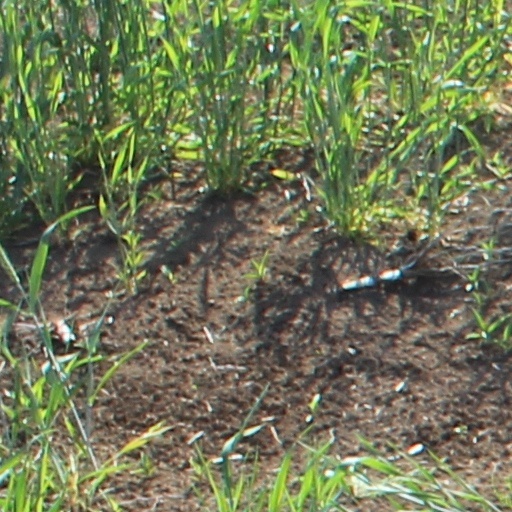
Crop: wheat